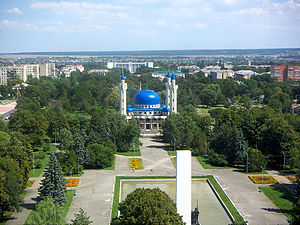
Majkop
Majkop er en by i Republikken Adygeja, Sydlige føderale distrikt i Den Russiske Føderation. Byen er hovedstad i republikken. Majkop har 141.970 indbyggere.